Atonement in Judaism

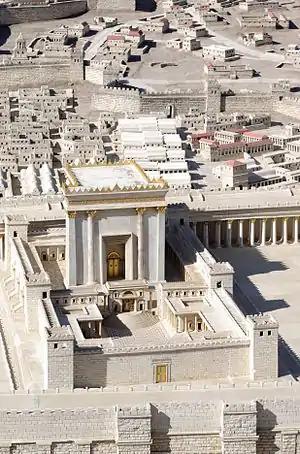
Herod's Temple, as imagined in the Holyland Model of Jerusalem. It is currently situated adjacent to the Shrine of the Book exhibit at the Israel Museum, Jerusalem.

A number of animal sacrifices were prescribed in the Torah (five books of Moses) as part of the atonement process. The sin-offering and guilt offering were offered for individual sins, while the Yom Kippur Temple service helped achieve atonement at a national level.